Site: saxony
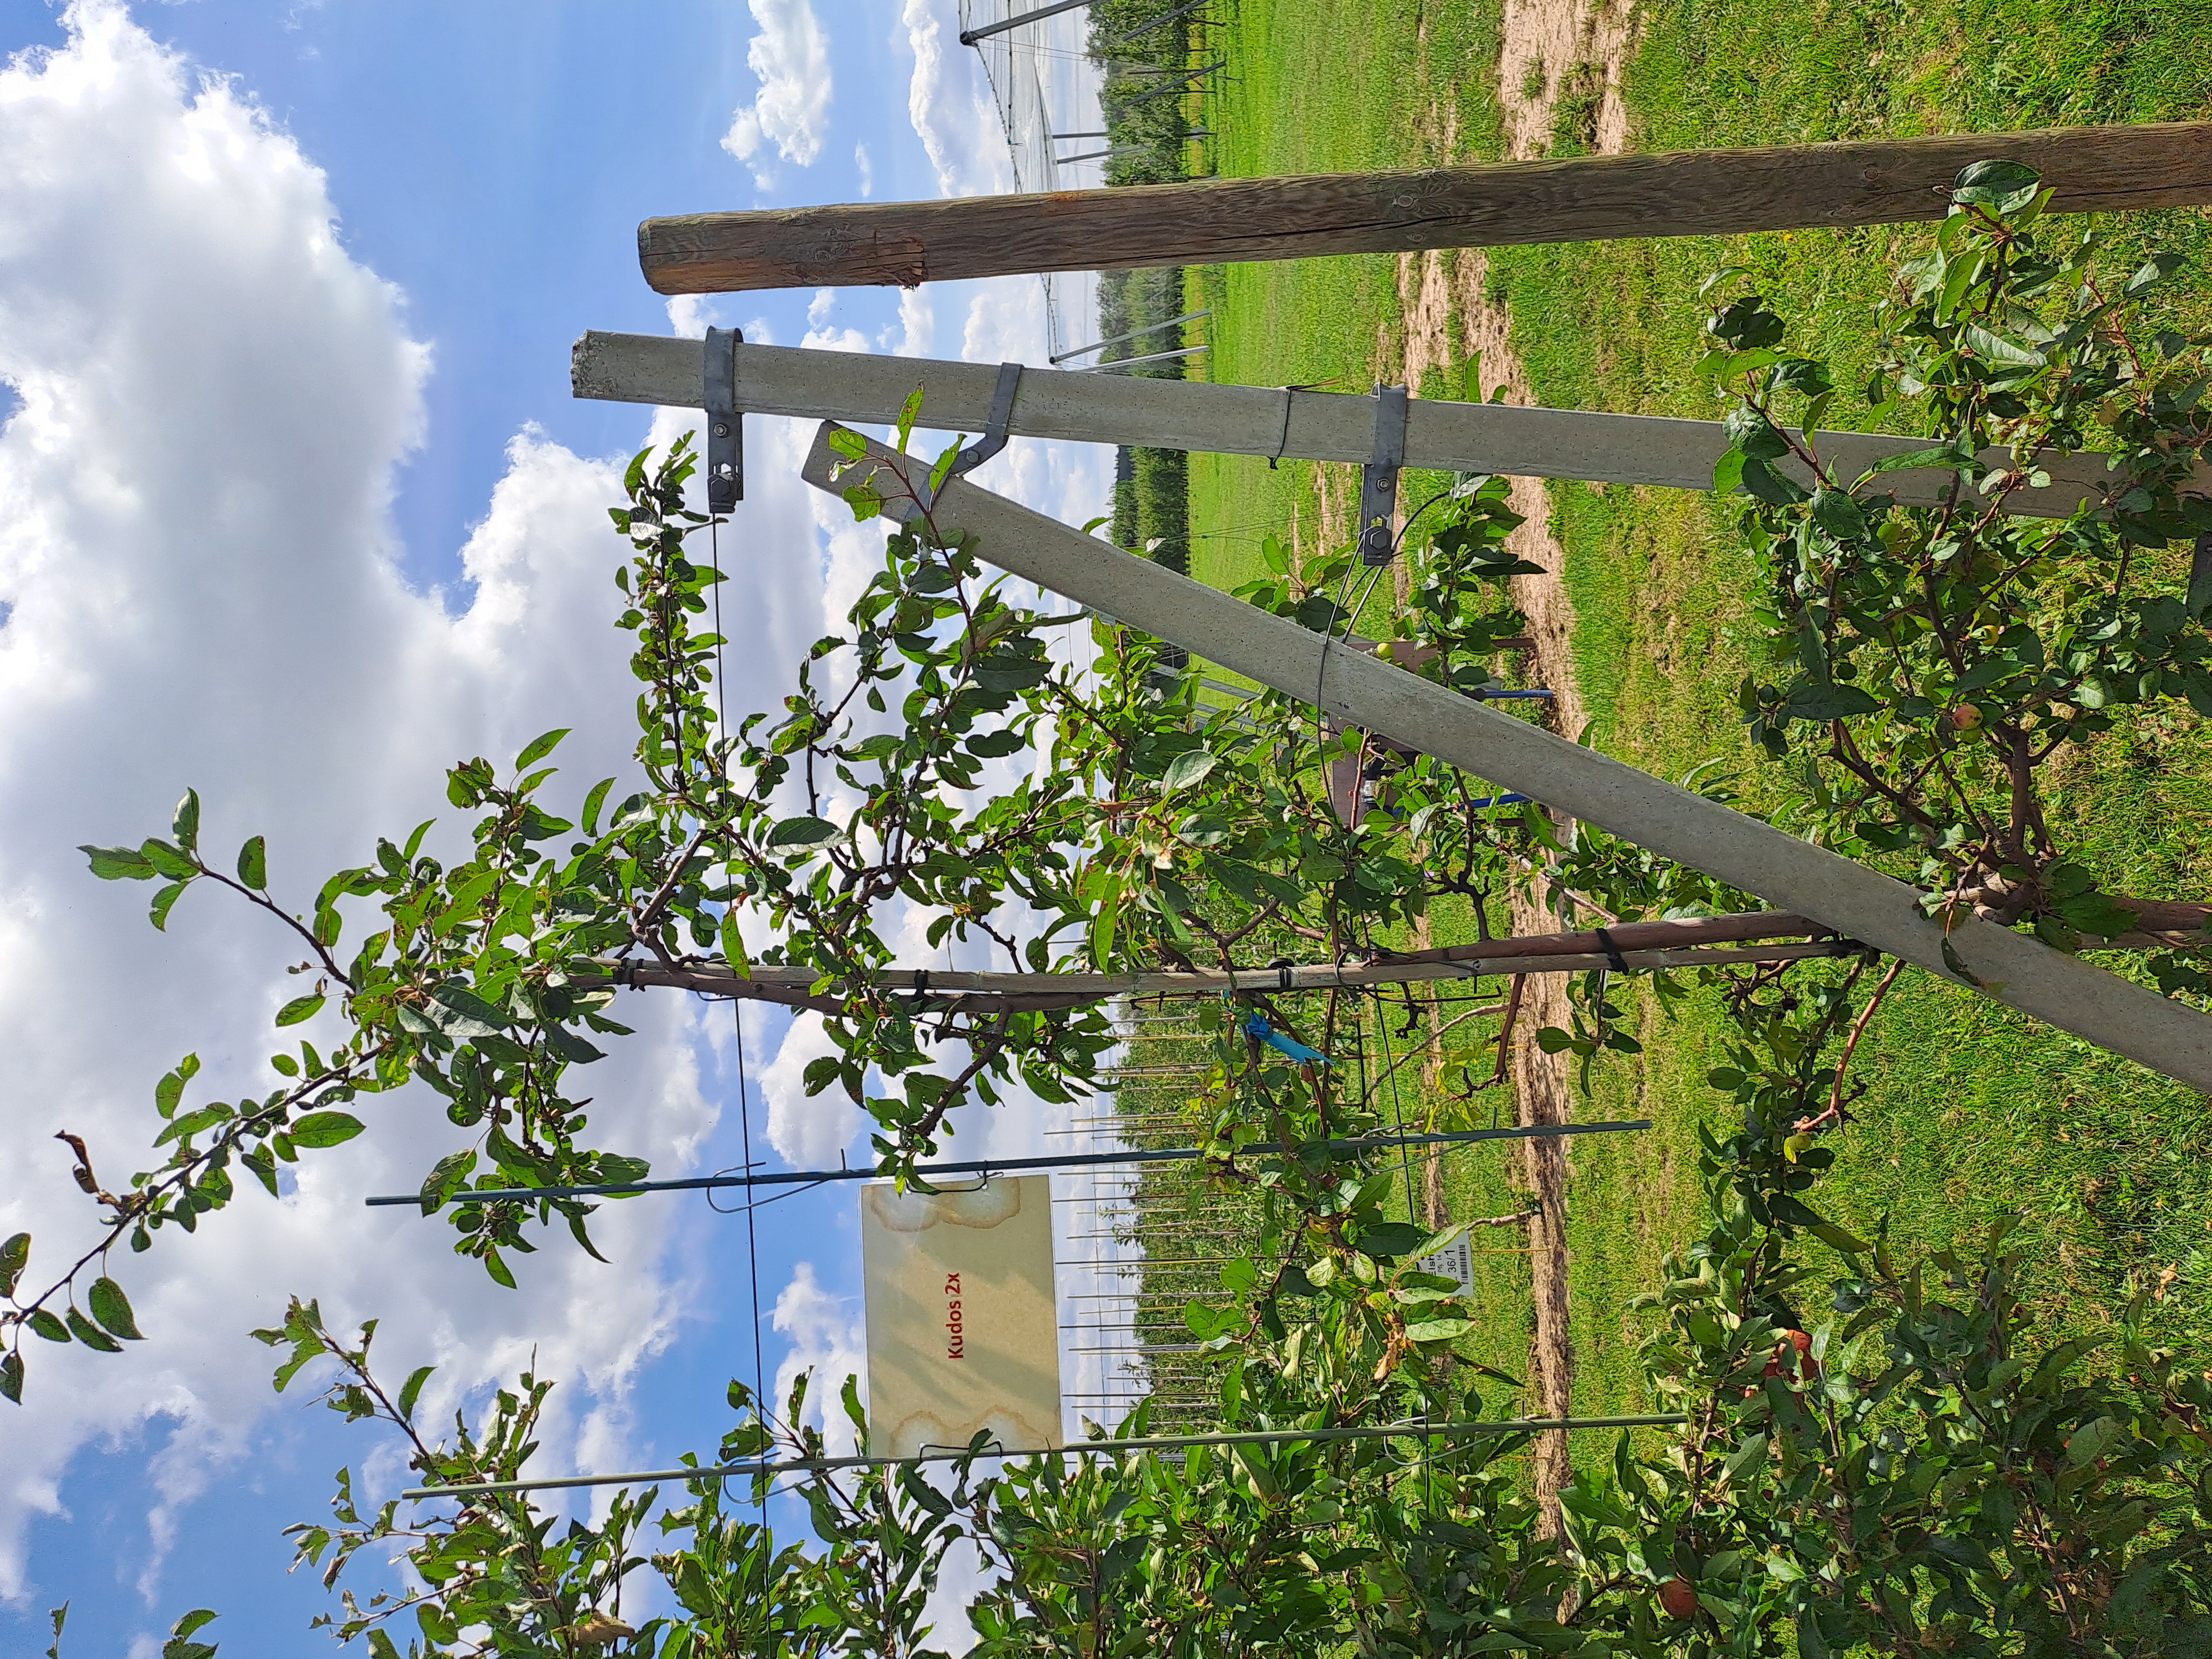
Growth stage (BBCH 85): Maturity of fruit and seed